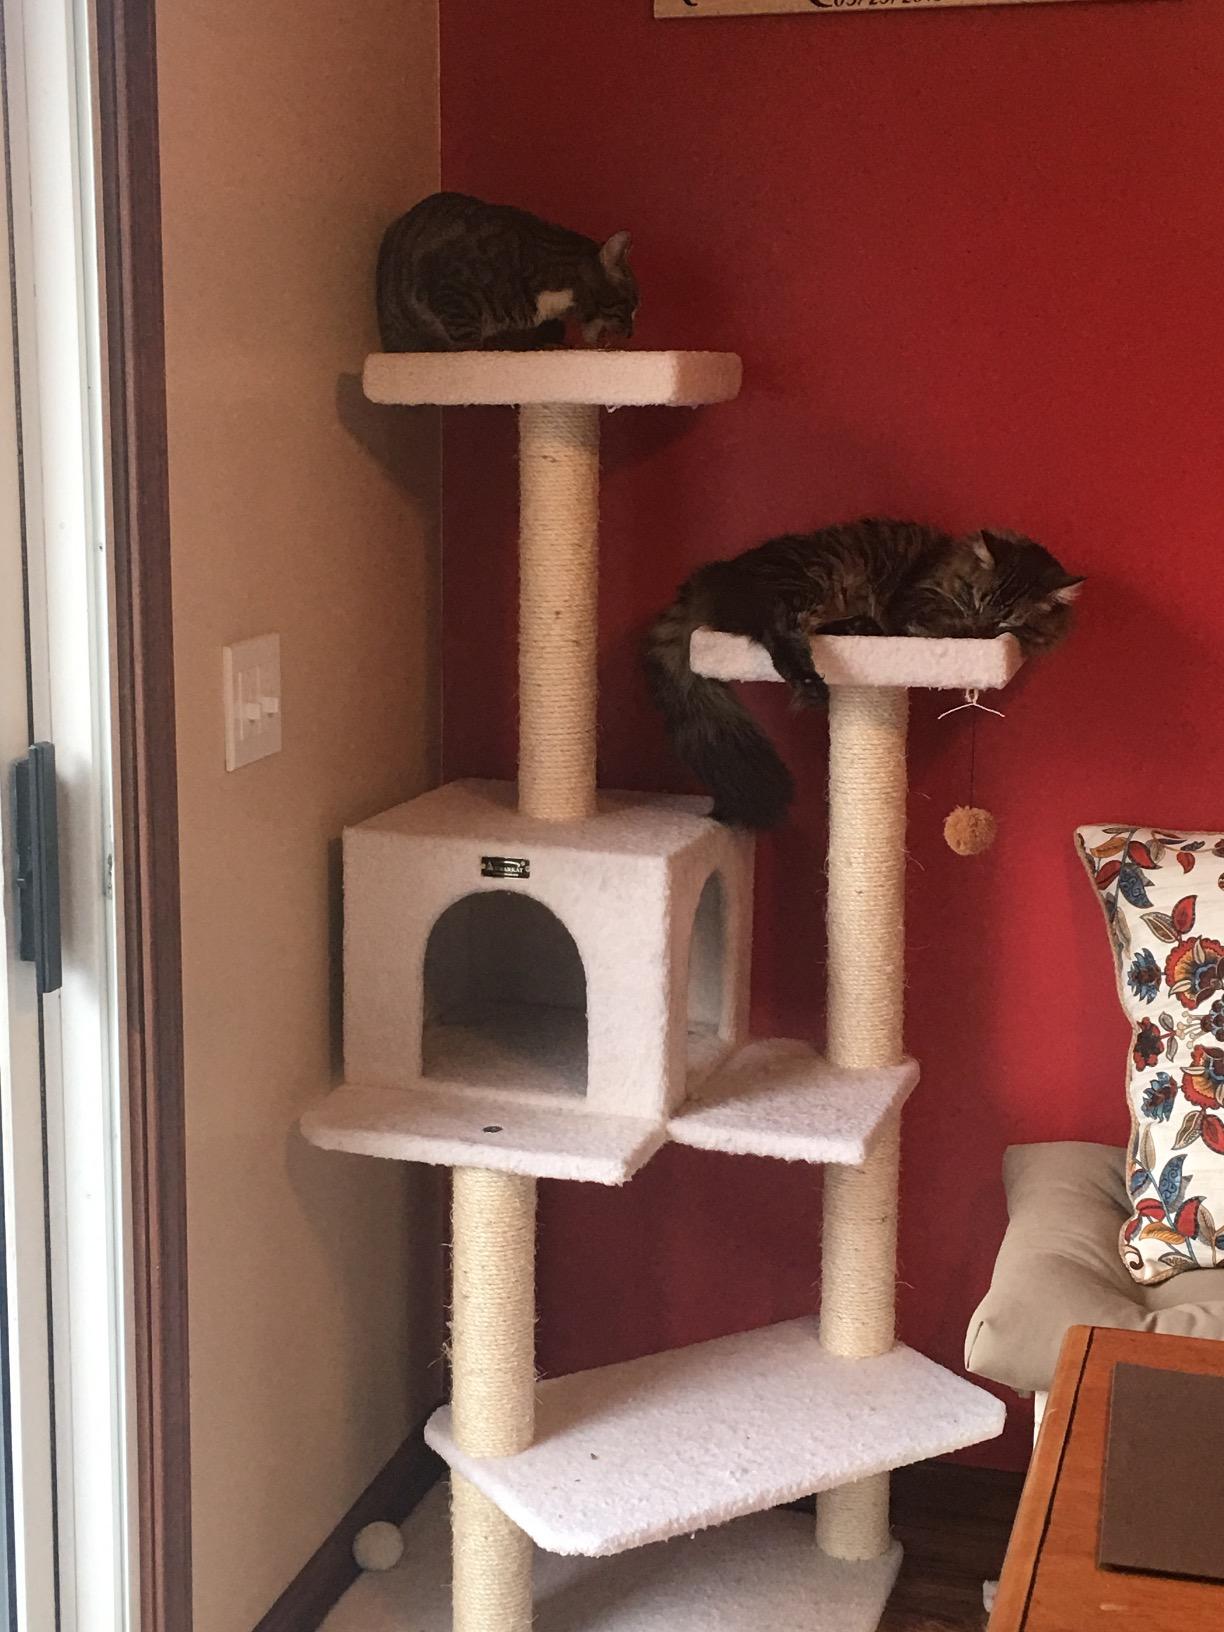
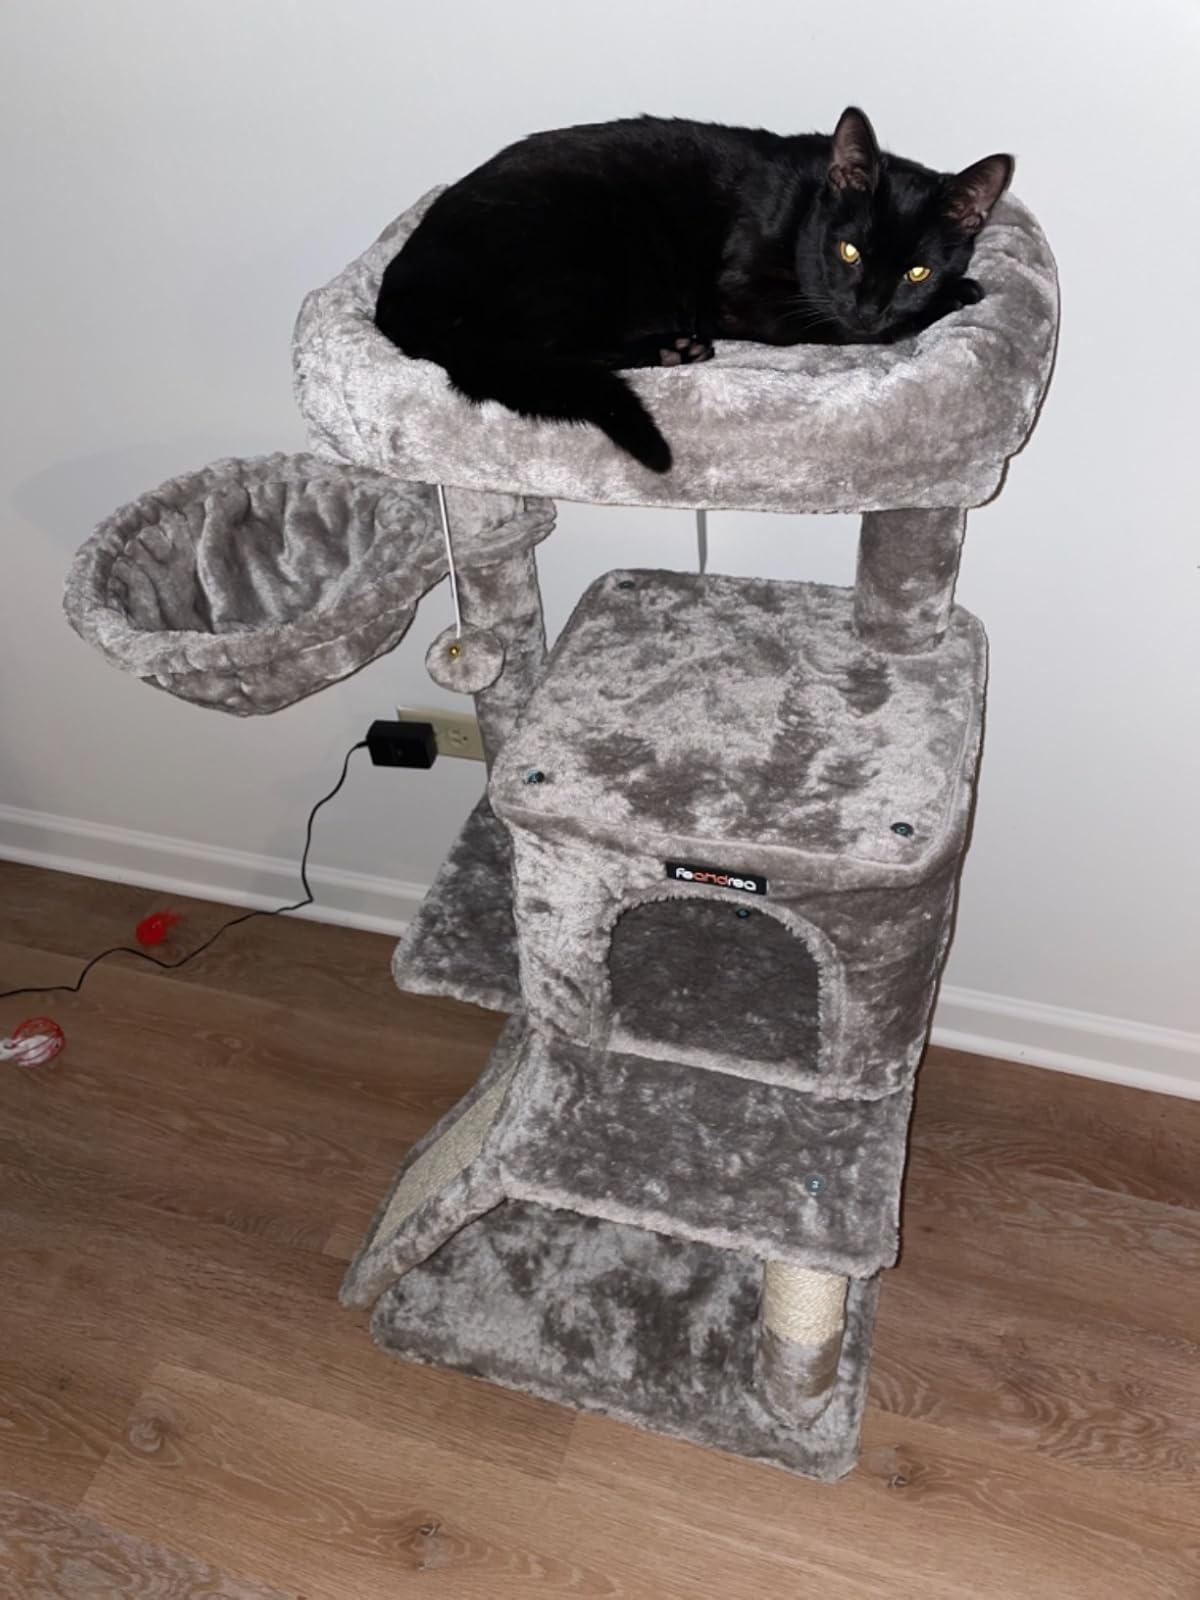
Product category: items_cat tree
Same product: no